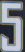
Number: 5